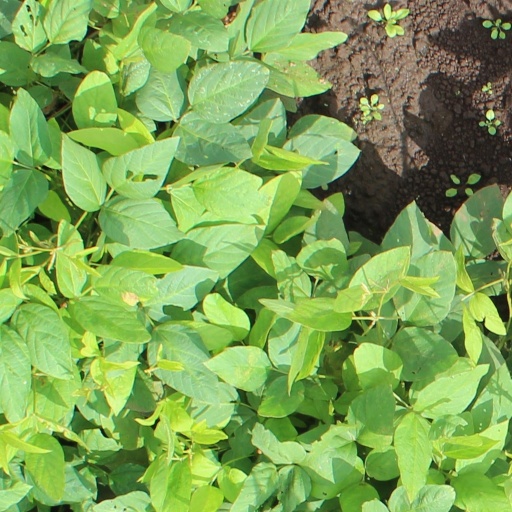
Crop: soybean